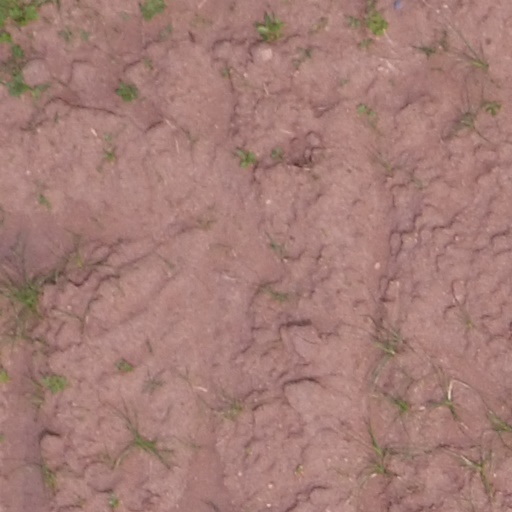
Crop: maize; corn